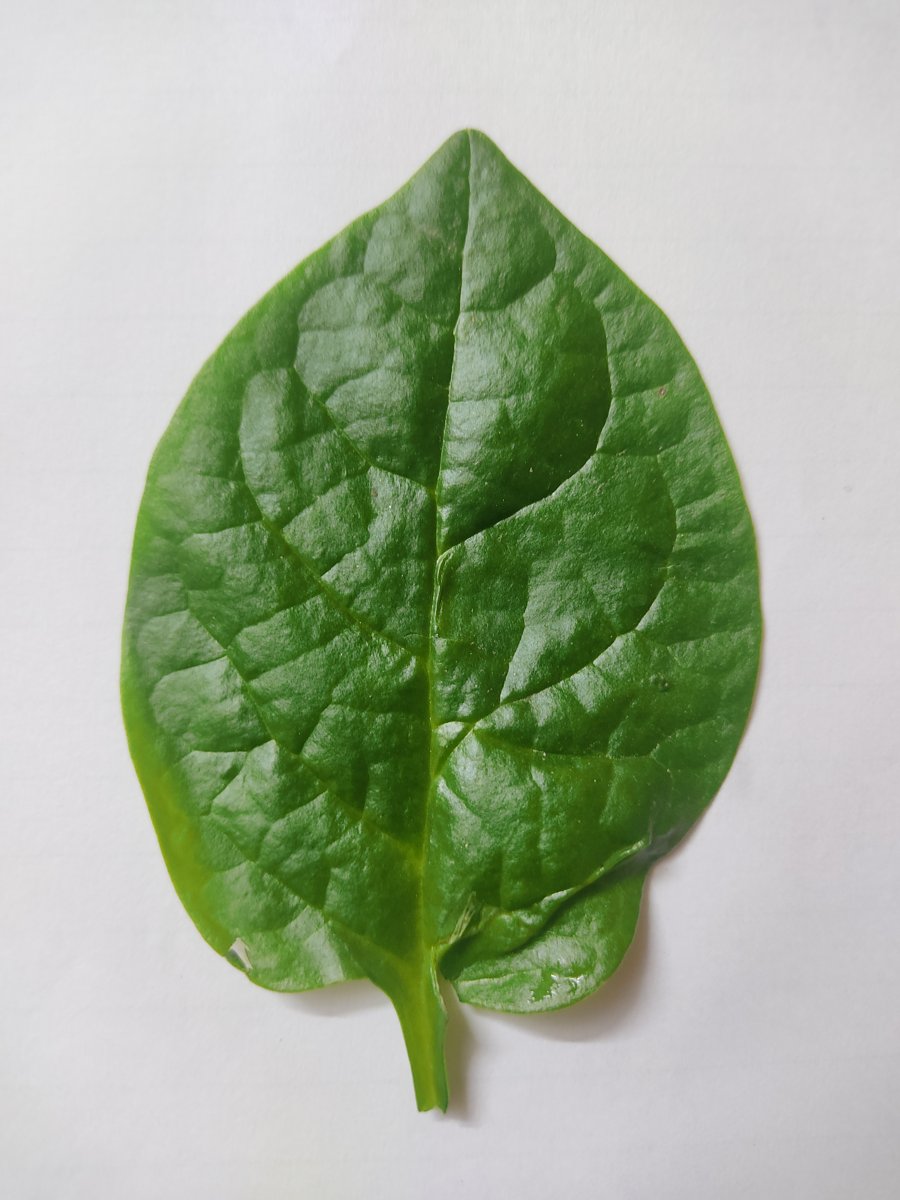
Label: Healthy-Leaf